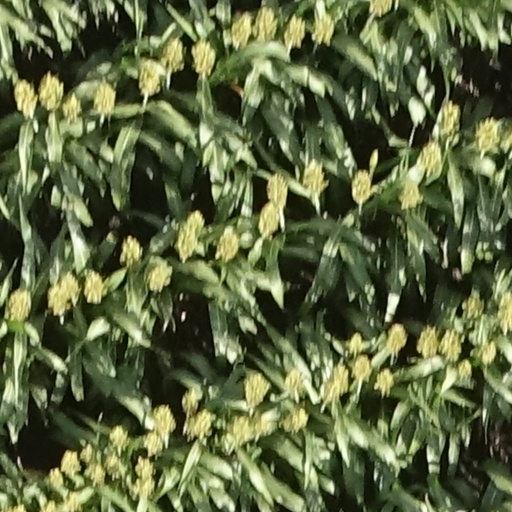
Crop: sorghum